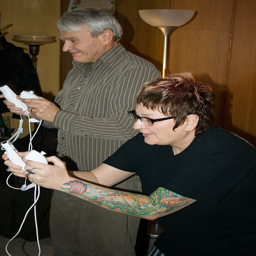
Two people are in a living room playing a Wii game.
two people standing next to one another playing nintendo wii
A man and a woman with arm tattoos play with a Wii.
A woman with an arm tattoo playing a game on remote controllers.
a couple of people that are playing some wii